Chiara District, Andahuaylas

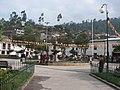

Chiara District is one of the nineteen districts of the province Andahuaylas in Peru.